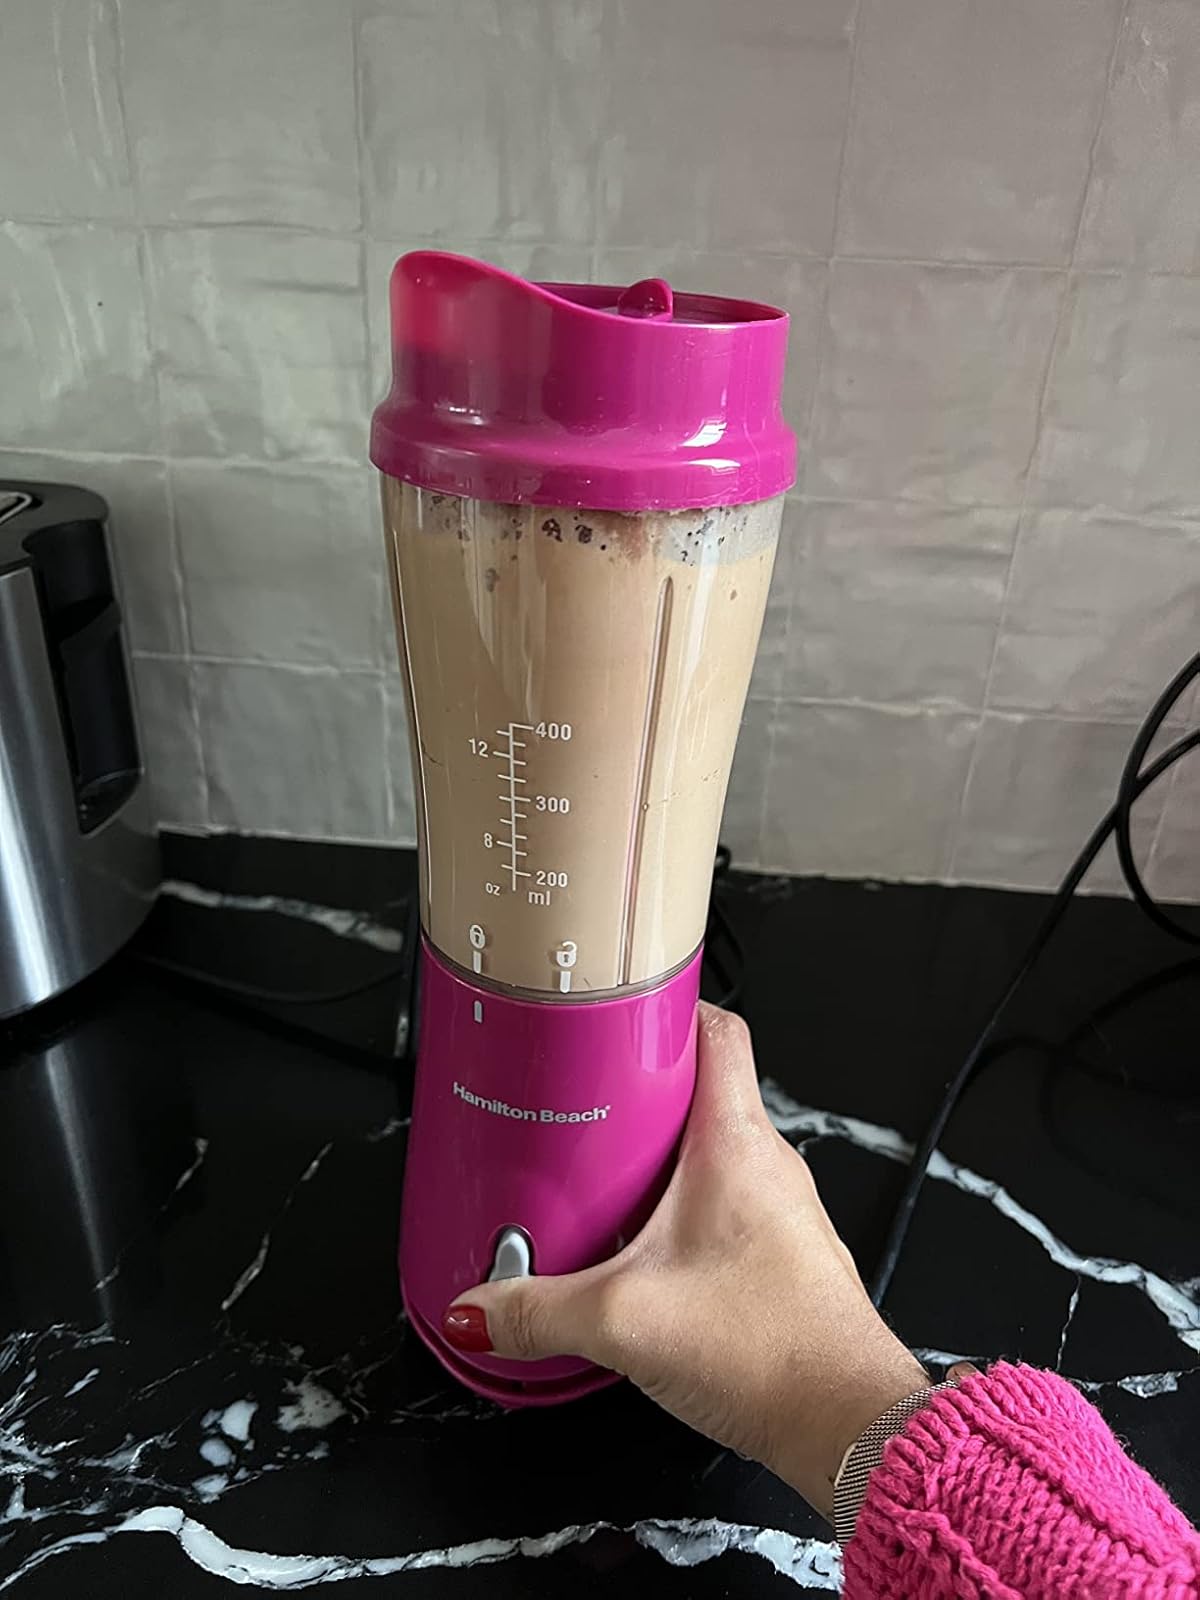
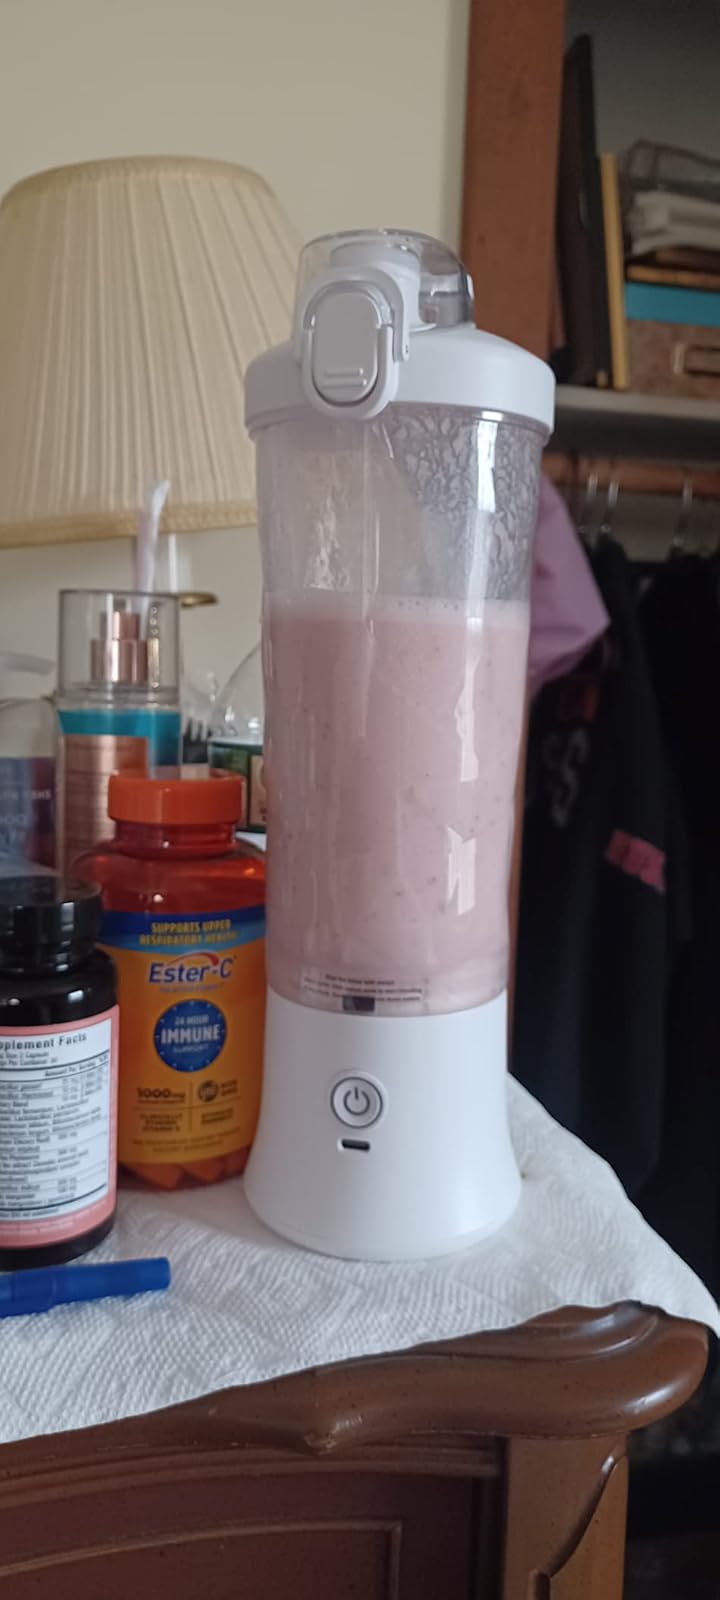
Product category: items_blender
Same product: no